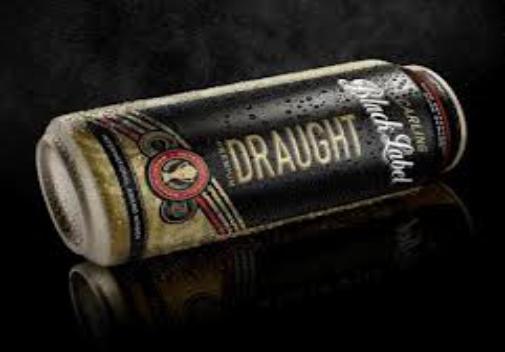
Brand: Carling Black Label
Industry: Food